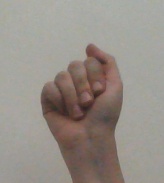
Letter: saad